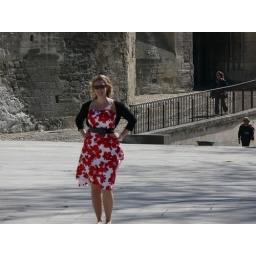
anne in cute dress